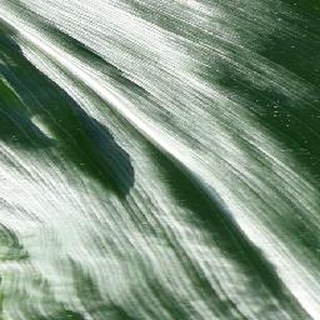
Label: healthy_corn